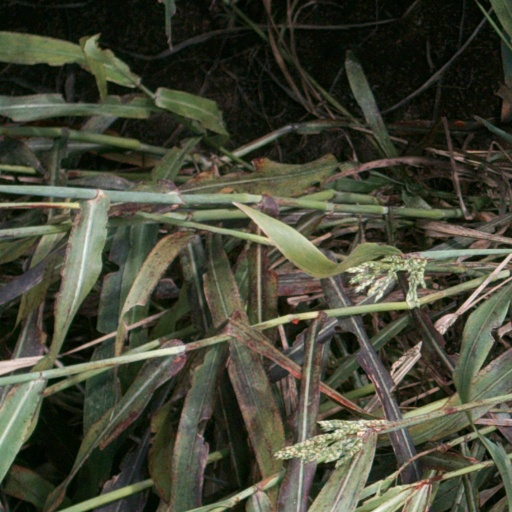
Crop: sorghum